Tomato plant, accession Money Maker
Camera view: horizontal (90 deg, fisheye); turntable rotation: 300 degrees
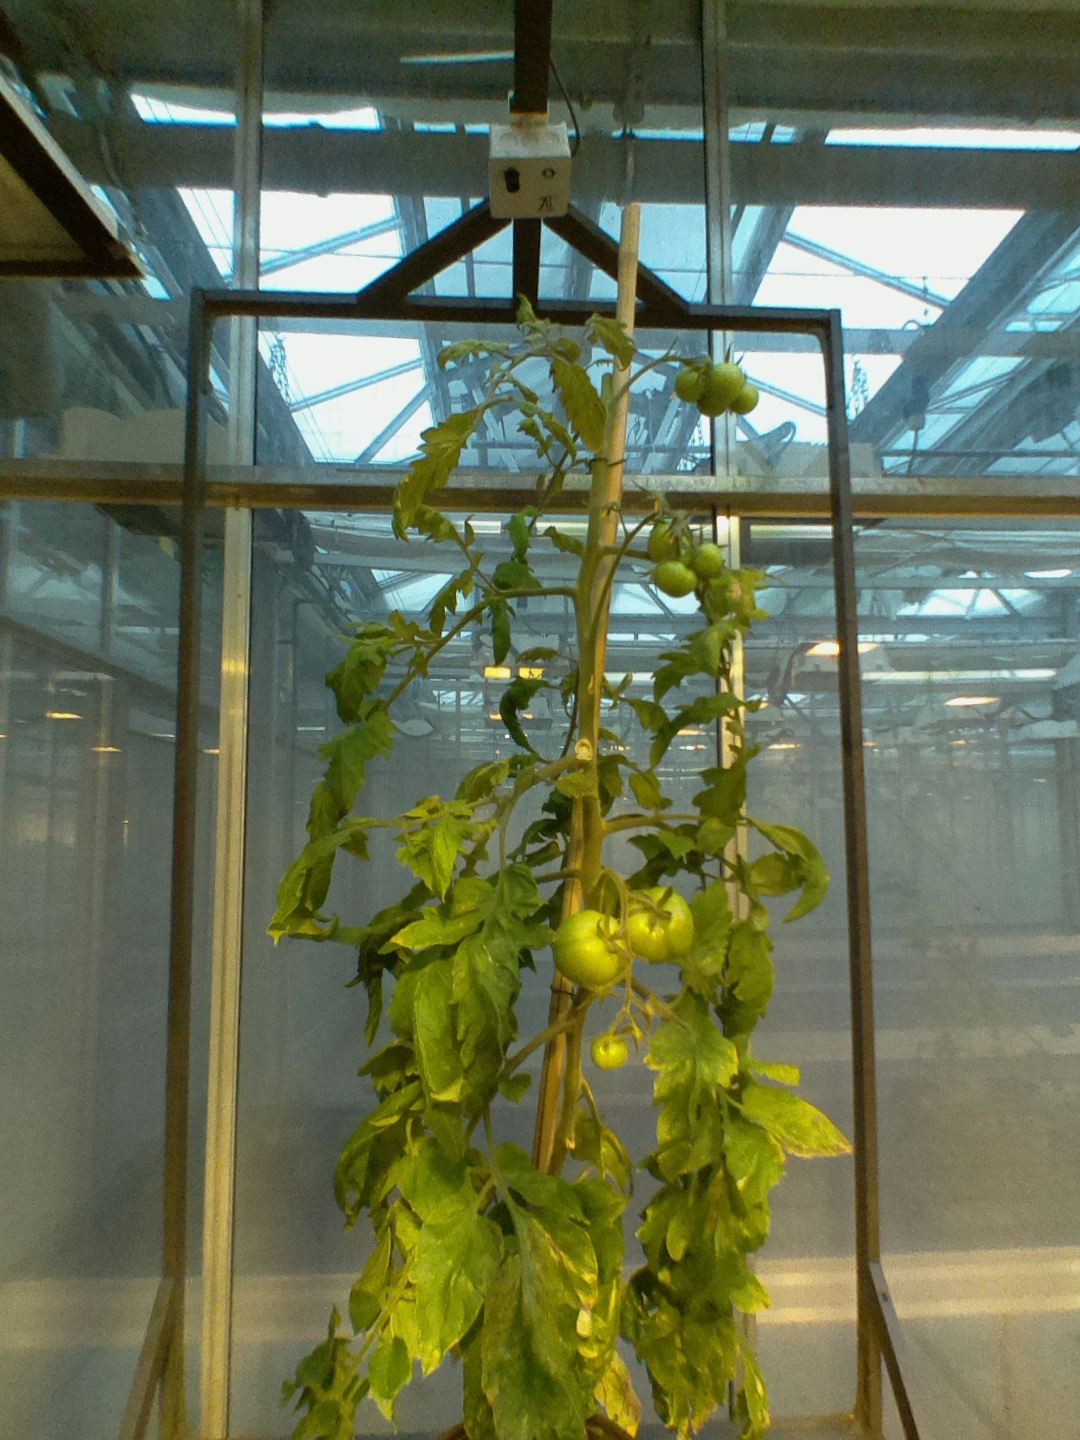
BBCH growth stage 79: 90% -100% of final fruit size